James D. La Belle

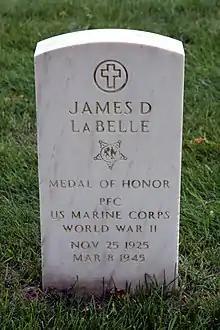
James D La Belle headstone in Fort Snelling National Cemetery

James D. La Belle is one of three Minnesota Medal of Honor recipients from the Northeast Twin Cities who are named on the Anoka County Veteran's memorial at Bunker Hills Anoka County Park in Coon Rapids, Minnesota. The other two are Richard E. Kraus and Richard K. Sorenson.